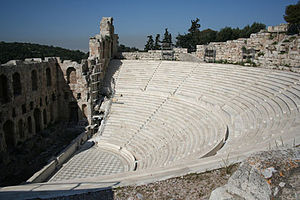
Akropolis (Athen) / Kunst og arkitektur
Herodes Attikus' odeon i en delvis rekonstruktion.
"Akropolis i Athen er den bedst kendte akropolis i Grækenland. Selvom der findes flere akropoliser i Grækenland, er Akropolis i Athen så betydningsfuld, at den er almindeligt kendt blot som ""Akropolis"". Akropolis i Athen er en flad klippe, som rejser sig 150 meter over havet i byen Athen. Den var også kendt som Kekropia til ære for den legendariske slangemand Kekrops – den første atheniensiske konge.